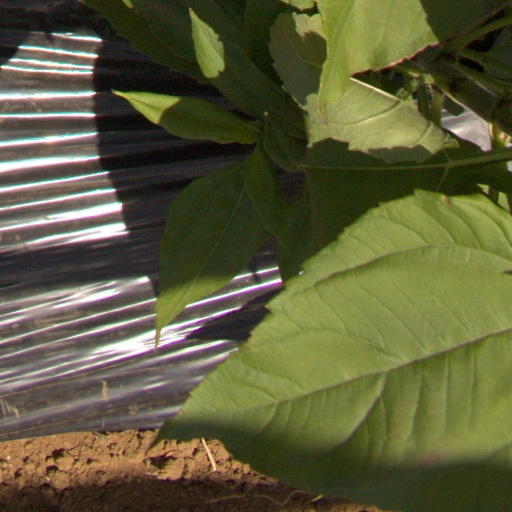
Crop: Jerusalem artichoke